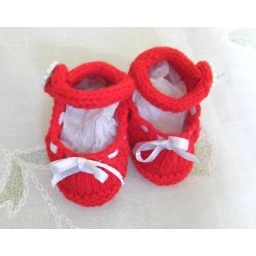
Little red shoes - pattern designed by Ysolda. Only 6cm long these are really tiny!